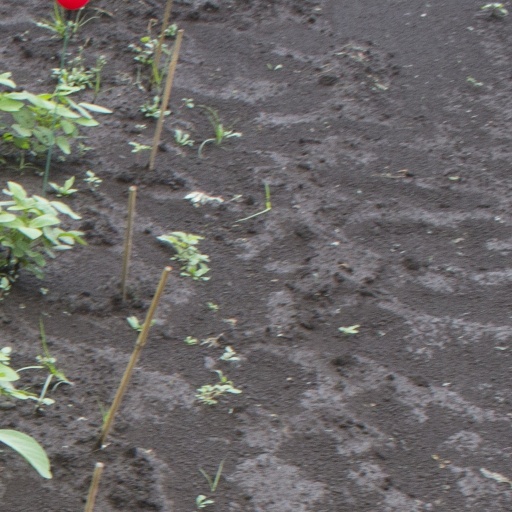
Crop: soybean